Typhoon Koppu

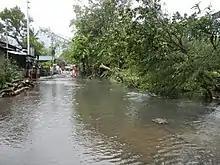
Downed trees and street flooding in Moncada, Tarlac, following Typhoon Koppu

Powerful winds caused widespread damage and disruption across Luzon. Nine provinces suffered total power outages and throughout the affected regions of Luzon, approximately 9 million people—roughly 10 percent of the entire nation—lost electricity. Aurora Province sustained a direct hit from the typhoon. Nearly every structure in Casiguran was damaged or destroyed. The nearby towns of Dinalungan and Dilasag were rendered inaccessible. Torrential rains fell across much of region, with western coastal areas seeing the highest accumulations. A storm total of was observed in Baguio, with falling in a 24-hour span. Just south of Baguio at the San Roque Dam, an unconfirmed 24-hour accumulation of , including in 12 hours, was reported. If verified, these would be the greatest 12- and 24-hour rainfall totals on record in the Philippines. The heaviest rains were fairly concentrated, with Quezon City in Metro Manila to the south recording only . Along the northwestern coast, Vigan saw accumulate.